Kasaragod district

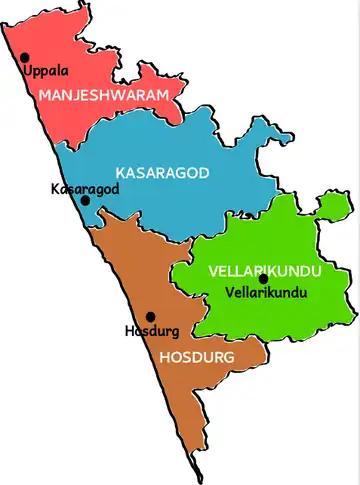
Taluks in Kasargod

The National Highway 66 which connects the western coast of India from Mumbai to Kanyakumari passes through coastal area of the district connecting the major coastal towns of Manjeshwar, Uppala, Kumbla, Kasaragod, Udma, Bekal, Kanhangad, Nileshwaram, and Thrikaripur. It enters the district at Thalappady and goes out through Payyanur. There are State highways starting/ending at Kasaragod and Kanhangad. Total length of Major District Road (MDR) is around 1460 km and it accounts for around 11.2 km of MDR for every 10,000 people in the district. The Kerala State Road Transport Corporation (KSRTC) has stations to operate its service in the district. The railway goes through coastal area. Kasaragod railway station lies in Palakkad railway division of southern zone on Mangalore-Shoranur line. Kasaragod district is home to 3 out of 13 minor ports in Kerala- Manjeshwar, Kasaragod, and Nileshwaram. The nearest international airports are situated at Mangalore (65 km away) and Kannur (110 km away).